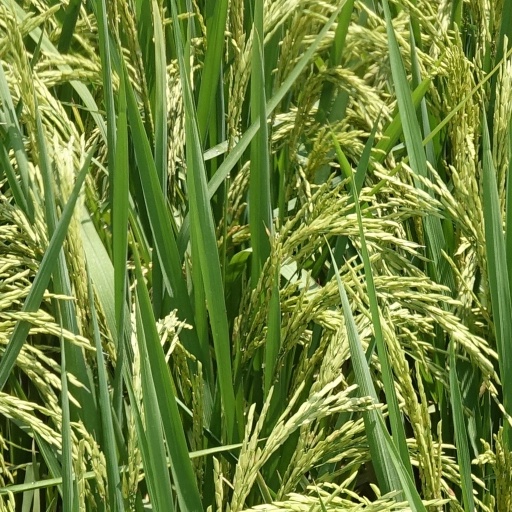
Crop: rice